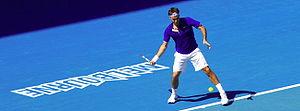
Roger Federer est un joueur de tennis suisse, né le 8 août 1981 à Bâle. Il a commencé sa carrière professionnelle en 1998 et a été numéro 1 mondial pendant 237 semaines consécutives du 2 février 2004 au 17 août 2008 et au total 303 semaines en tant que numéro 1.
Roger Federer, né le 8 août 1981 à Bâle, est un joueur de tennis suisse. Joueur professionnel depuis 1998, il détient le record de 310 semaines passées à la première place du classement mondial de tennis ATP World Tour, dont le record de 237 semaines consécutives, ainsi que le record masculin de 20 victoires dans les tournois du Grand Chelem. Il a terminé l'année calendaire à la première place mondiale à cinq reprises. Il est médaillé d'or en double messieurs avec Stanislas Wawrinka aux Jeux olympiques de Pékin 2008 puis vice-champion olympique en simple à Londres en 2012. Enfin, en 2014, il remporte la Coupe Davis avec l'équipe de Suisse, en battant en finale l'équipe de France.